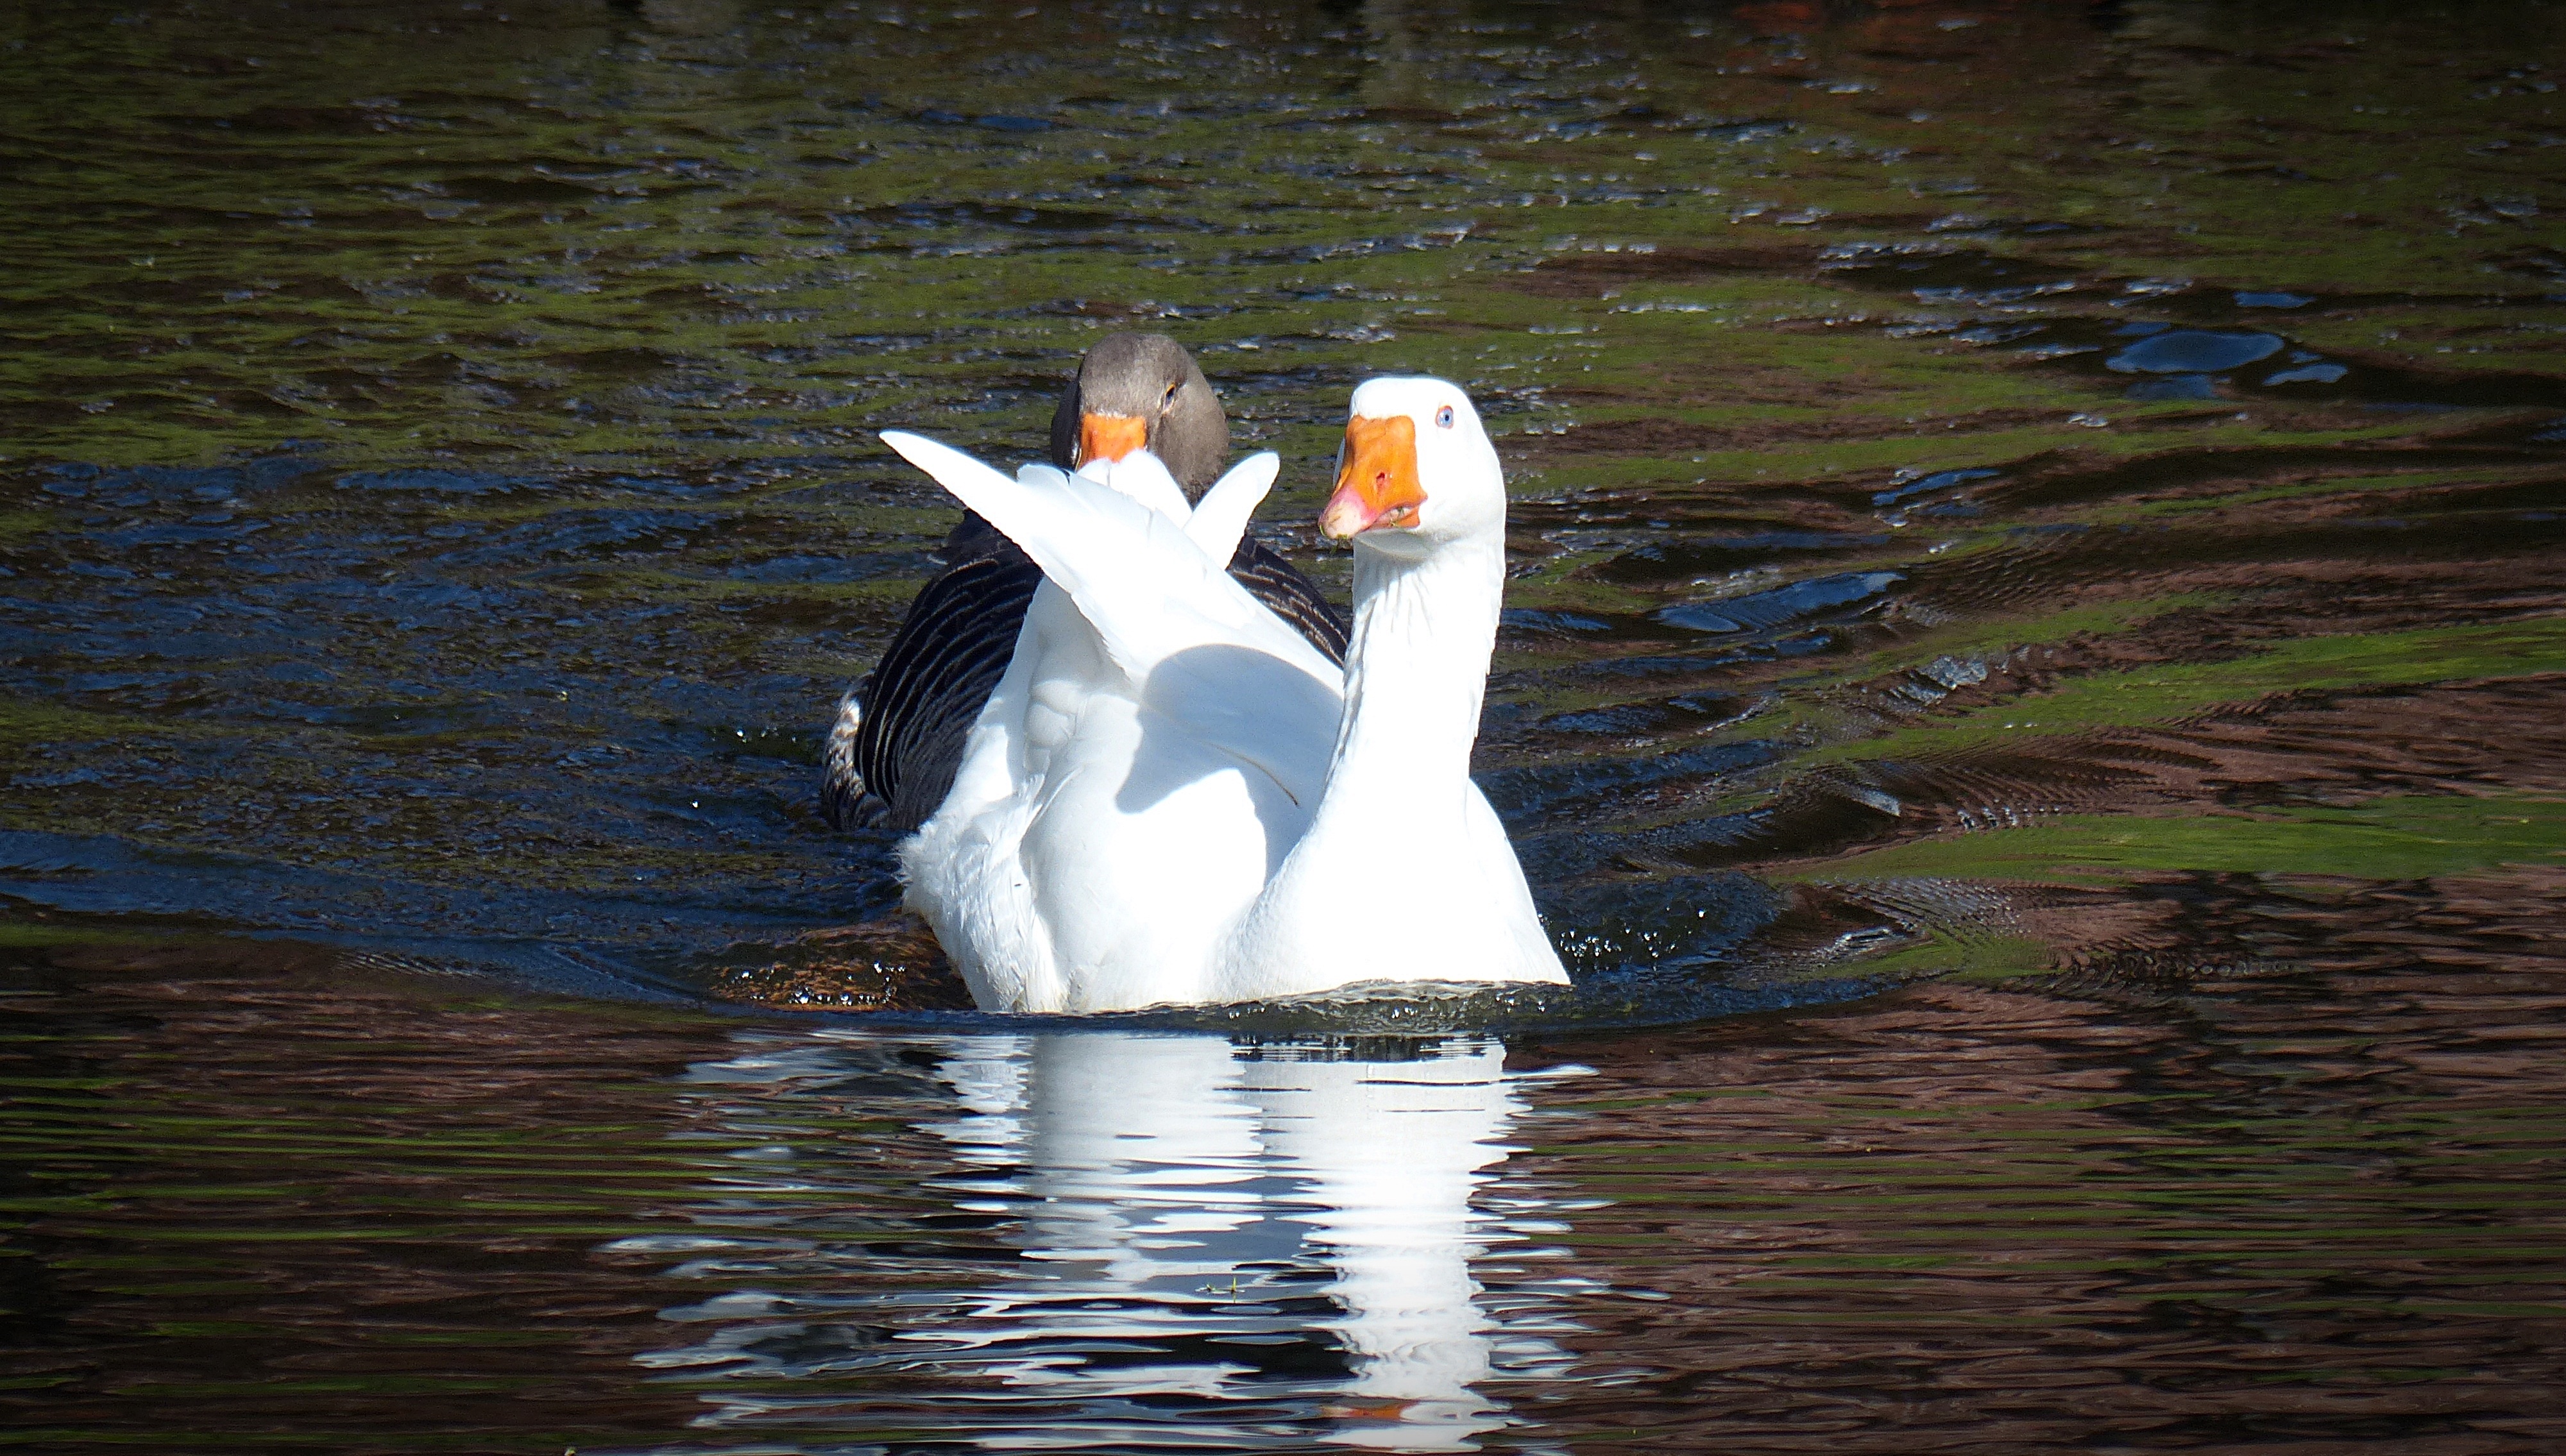
water, nature, bird, wing, white, animal, wildlife, reflection, beak, fauna, poultry, swan, duck, goose, vertebrate, waterfowl, water bird, ducks geese and swans